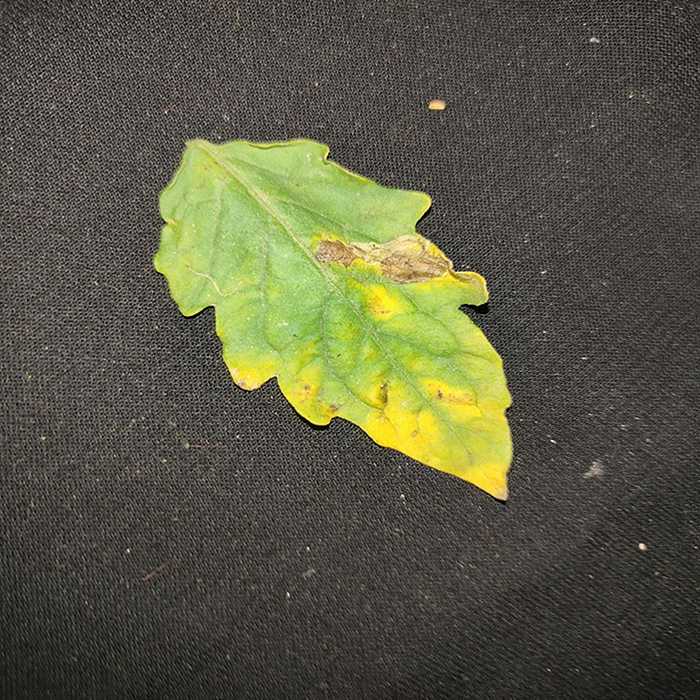
Plant: Tomato
Label: Tomato Bacterial spot